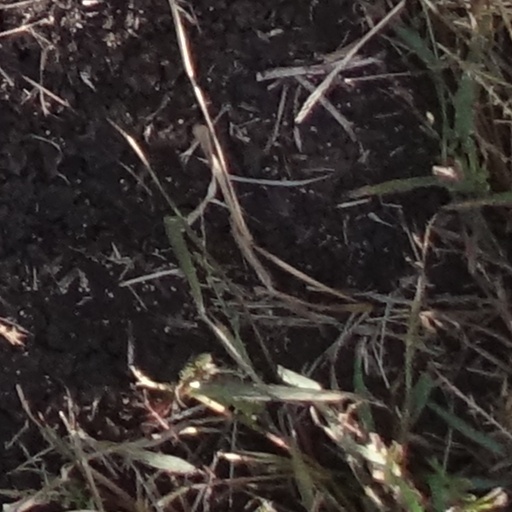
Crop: sorghum